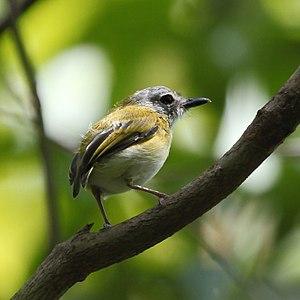
Myiornis est un genre d'oiseaux de la famille des Tyrannidae.